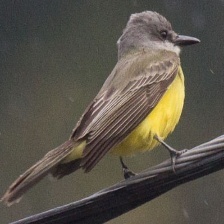
Species: TROPICAL KINGBIRD
Scientific name: TYRANNUS MELANCHOLICUS